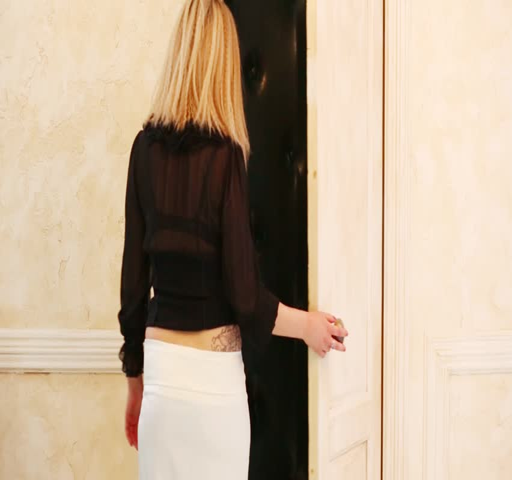
blonde girl in a black blouse and white skirt leaves the room